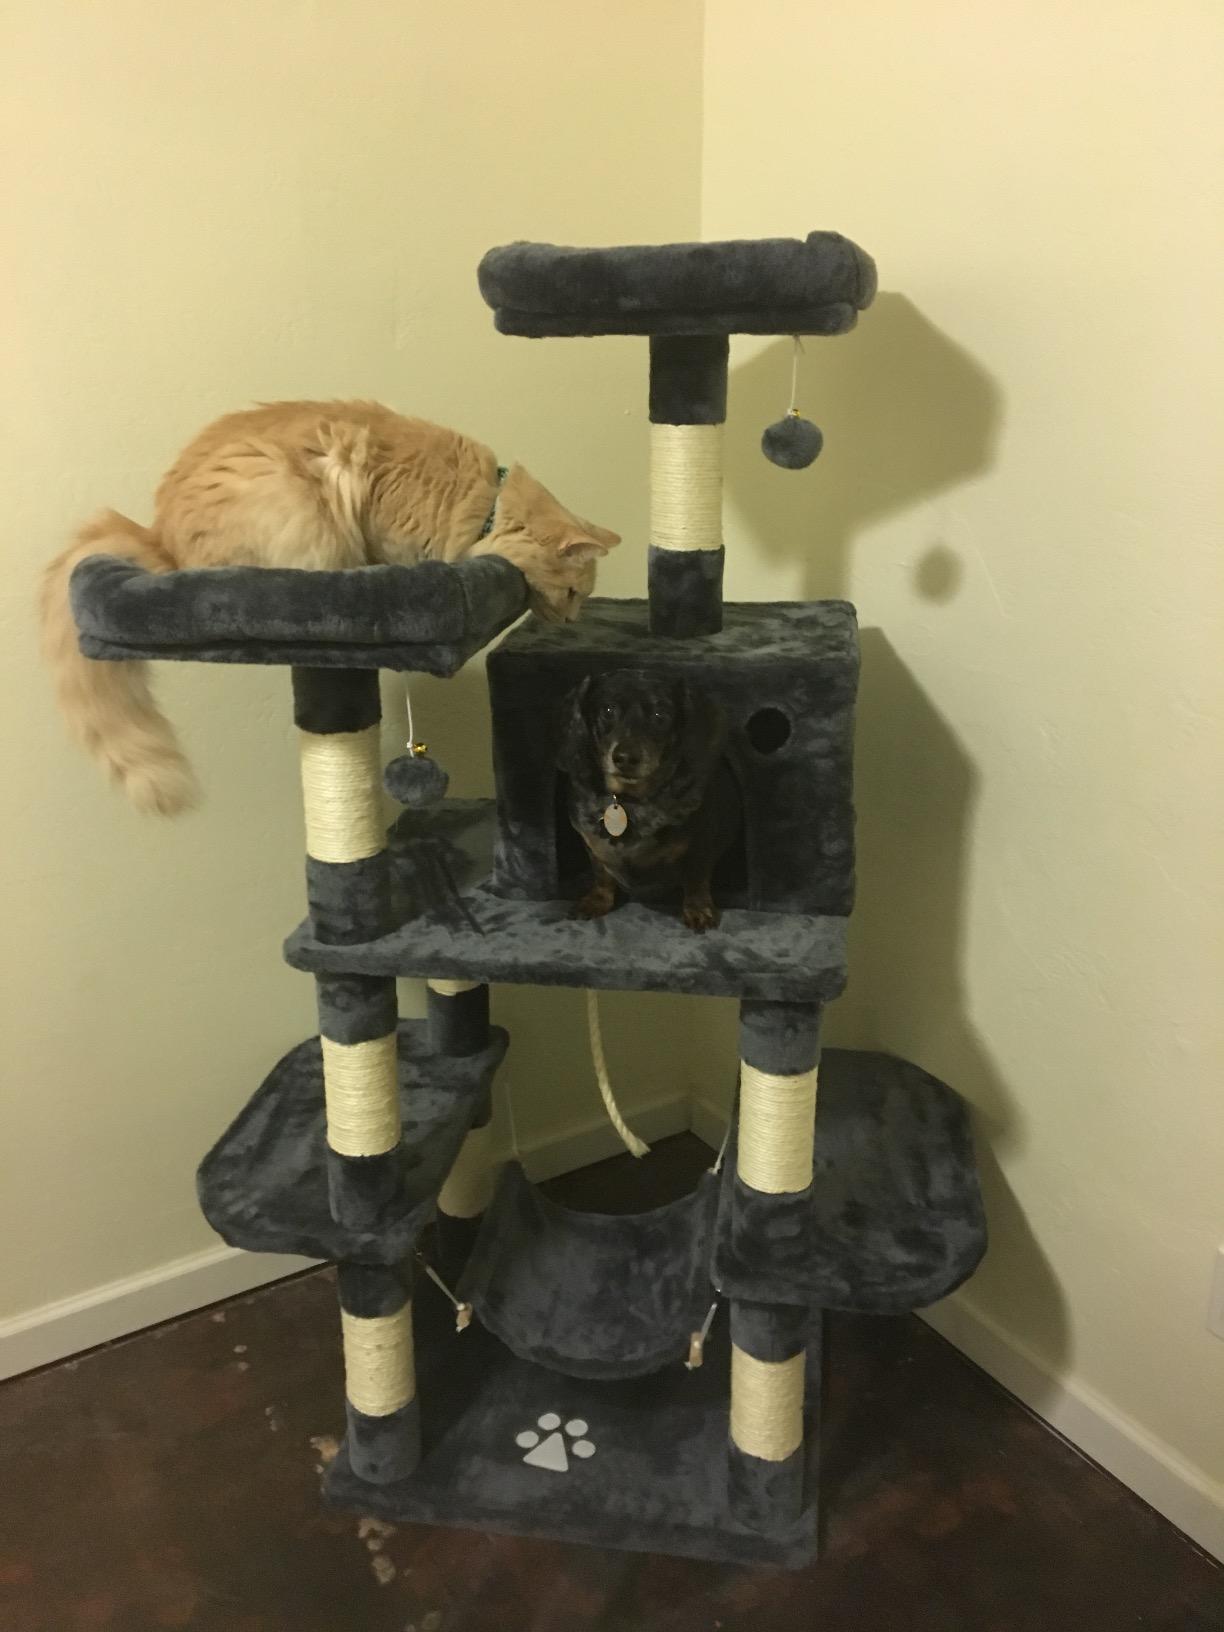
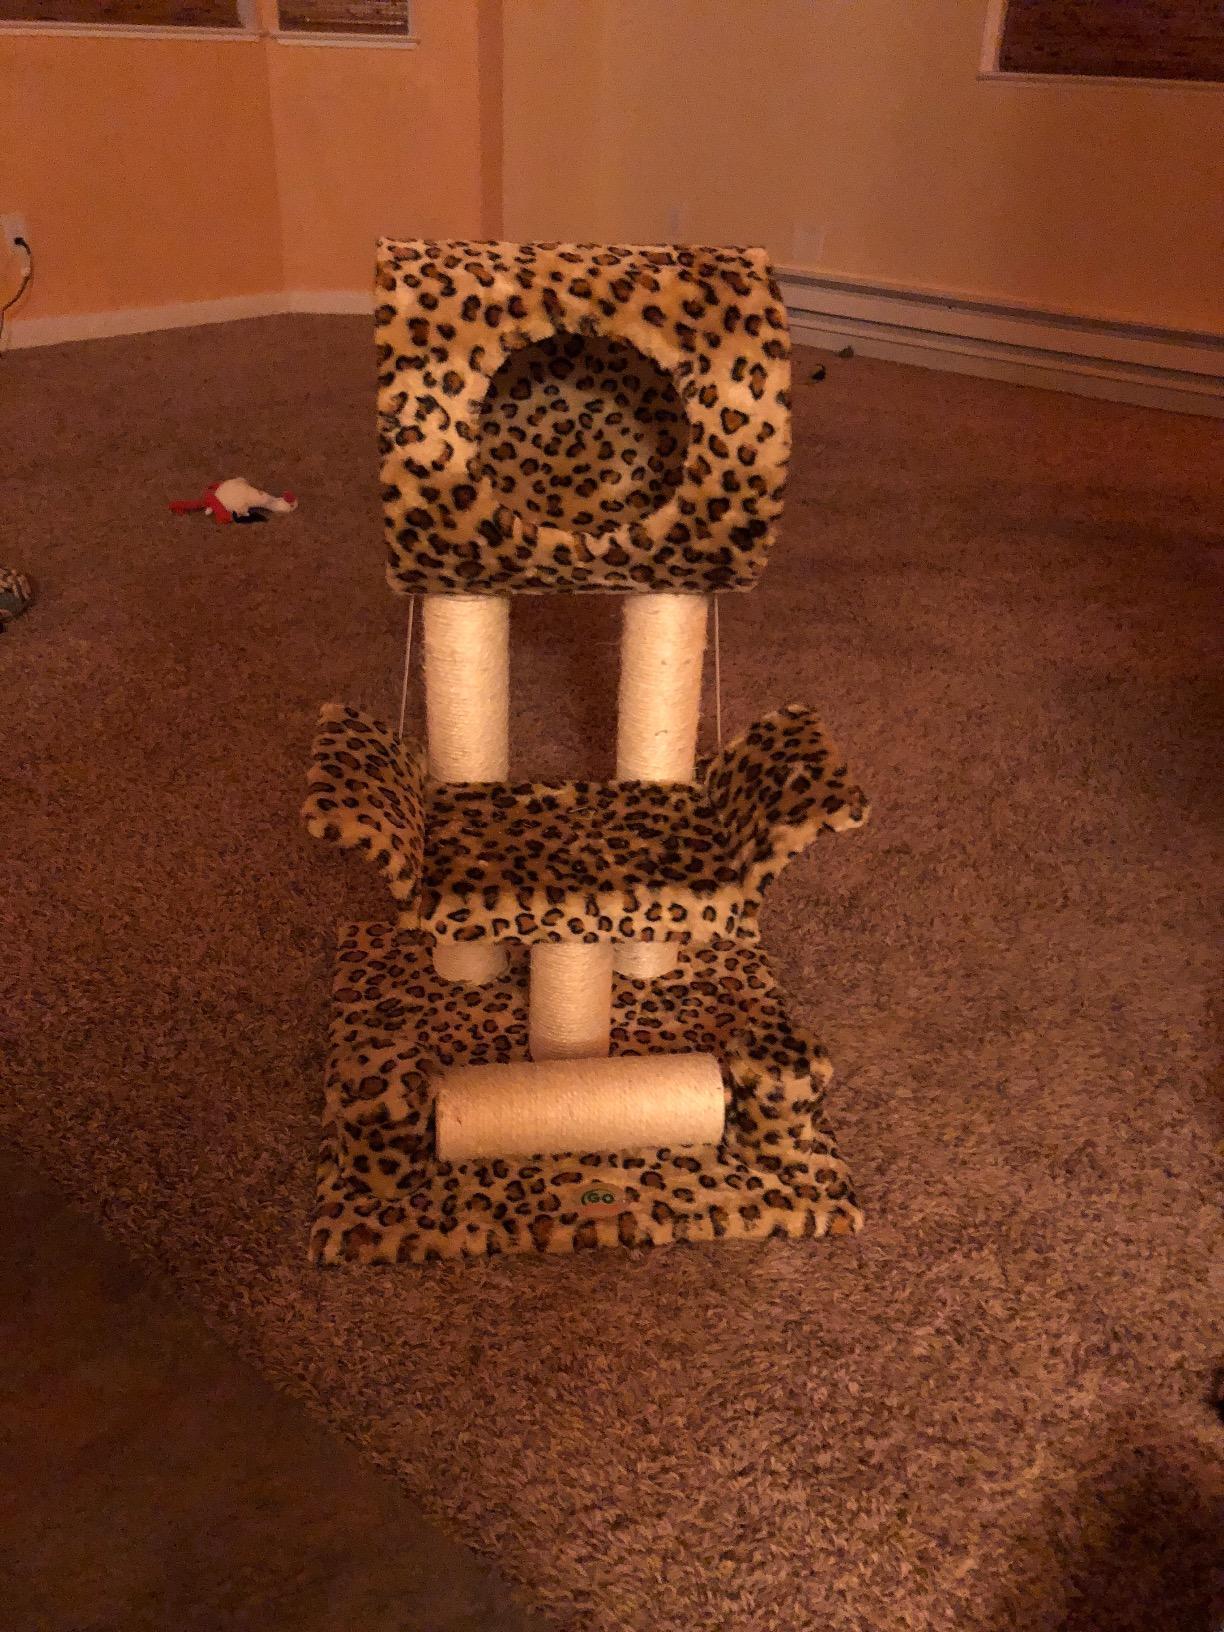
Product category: items_cat tree
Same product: no